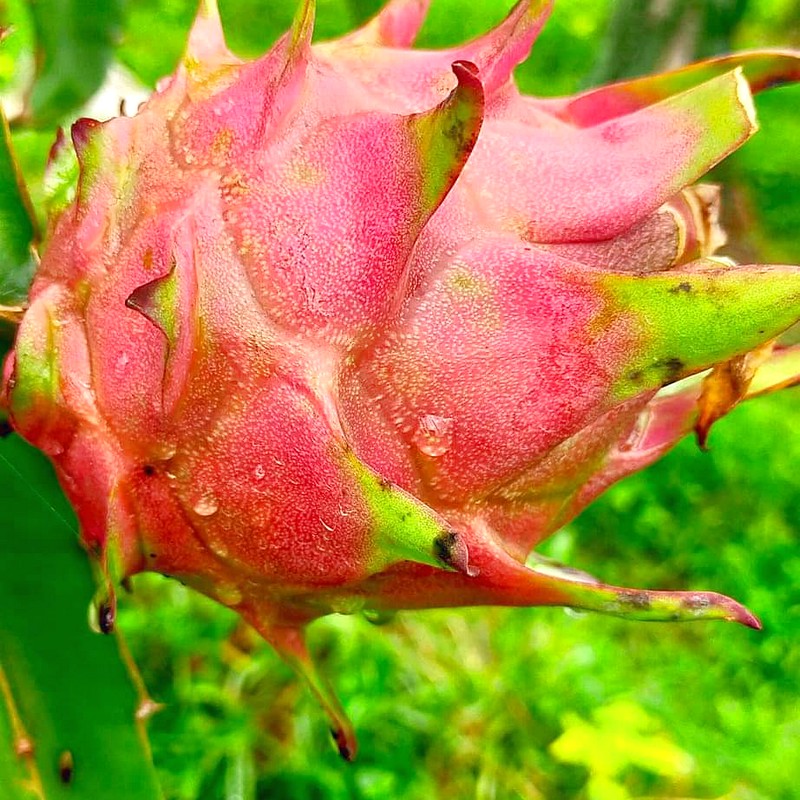
Label: Mature Dragon Fruit